Hurricanes in Central America

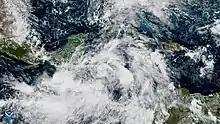
Tropical Storm Nate spreading heavy rain and strong winds over much of Central America, including Costa Rica.

Costa Rica (English: Rich Coast), officially the Republic of Costa Rica, is a country in Central America, bordered by Nicaragua to the north, the Caribbean Sea to the northeast, Panama to the southeast, the Pacific Ocean to the southwest, and Ecuador to the south of Cocos Island. It has a population of around 5 million in a land area of 51,060 square kilometers (19,714 square miles). Hurricanes are uncommon in this country; only eighteen have been recorded in history.